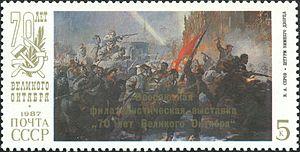
Vladimir Alexandrovitch Serov, né à Emmaus dans l'oblast de Tver le 21 juillet 1910 et mort le 19 janvier 1968 à Moscou, est un artiste peintre soviétique.